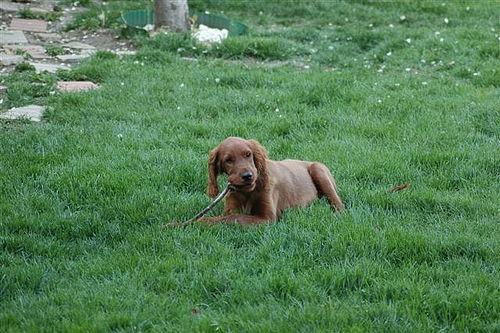
Irish_setter